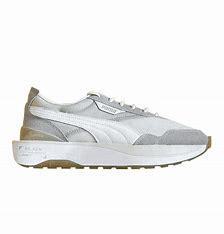
Brand: Puma
Model: Cruise Rider